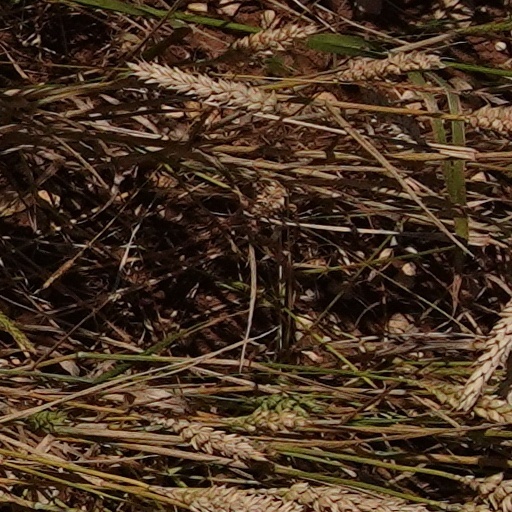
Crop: wheat